British Rail Class 73

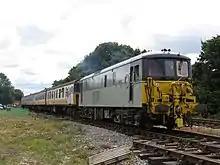
Eurostar Class 73 73130 at Finmere in preservation hauling 4CIG 1753 on an open day at this former Great Central station site in 2016.

Eurostar owned and formerly operated two Class 73 locomotives, which were specially modified to enable them to haul a Eurostar unit. The two locomotives; 73118 and 73130, have additional coupling equipment fitted and were primarily used to rescue failed Eurostar sets, or to haul them over non-electrified routes. They were rarely used away from North Pole depot. When Eurostar moved its operations to the new Temple Mills depot and onto the overhead wiring of High Speed 1 in 2007, the Class 73 locomotives became redundant and were loaned to educational initiatives: 73130 went to RailSchool in East London and 73118 went to Barry Rail Centre in South Wales. Subsequently, when RailSchool failed, 73130 was loaned to the Bluebell Railway but is stored away from the railway. As of 5 November 2022 73130 is now in the hands of the 73130 Ltd based at the Llanelli and Mynydd Mawr Railway in Carmarthenshire.